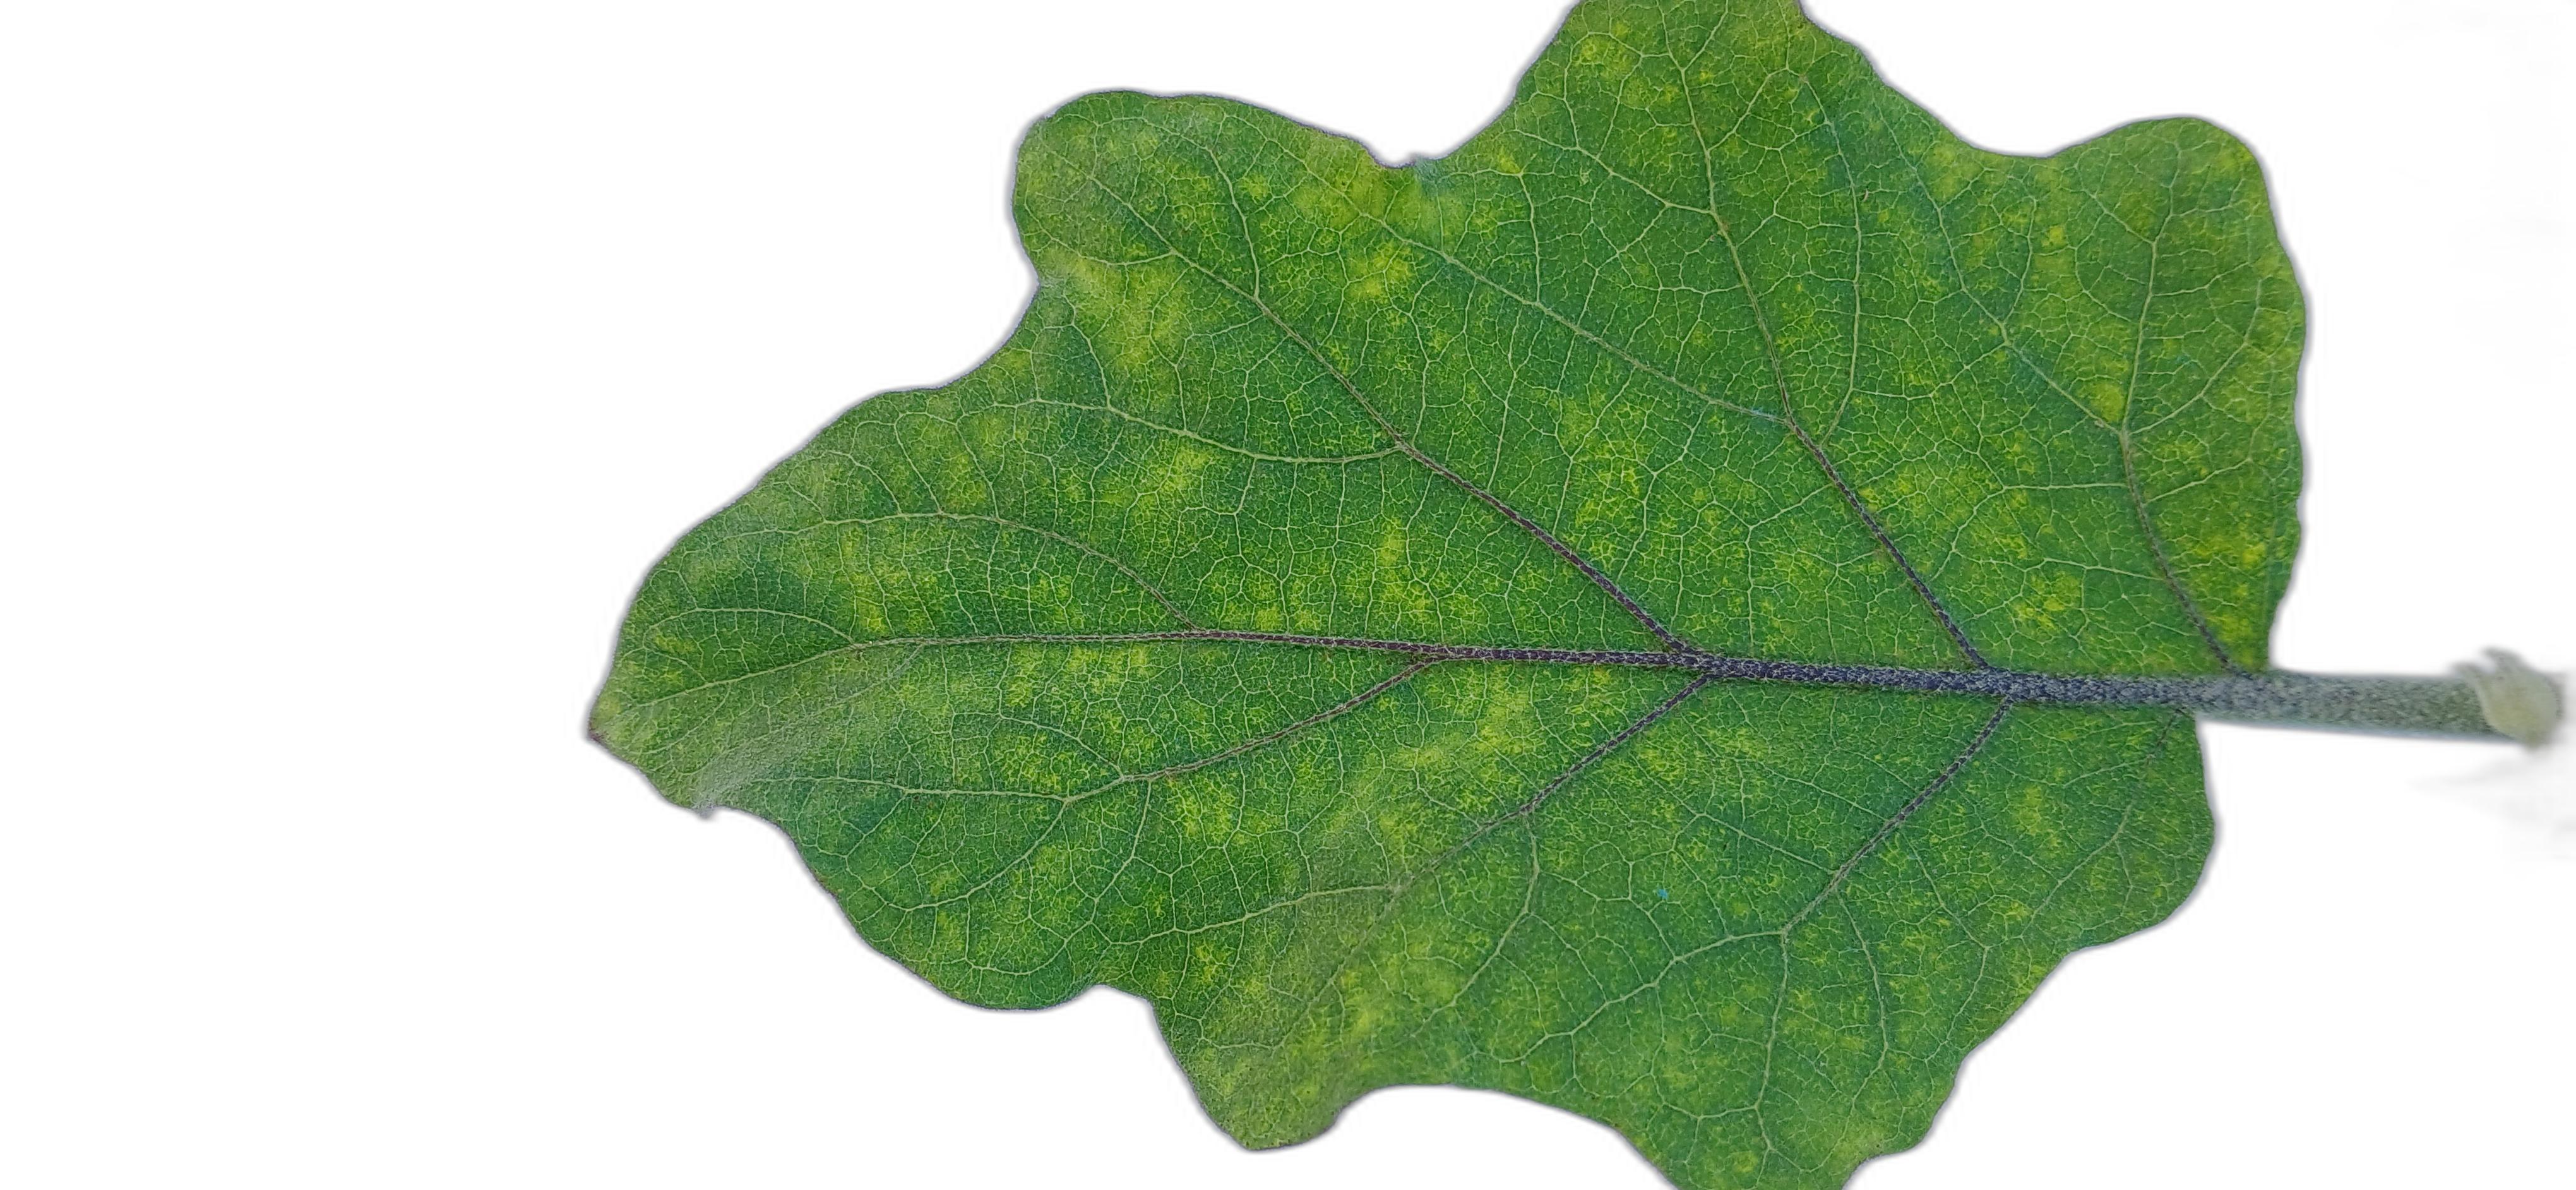
Label: Healthy Leaf